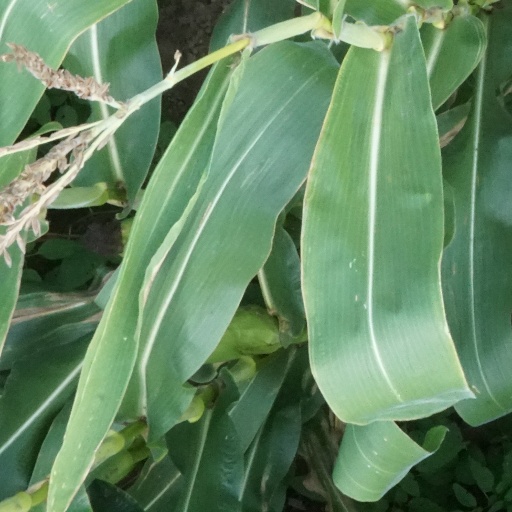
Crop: maize; corn